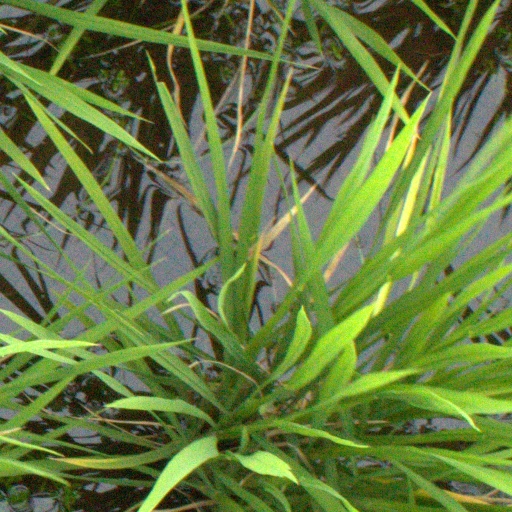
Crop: rice